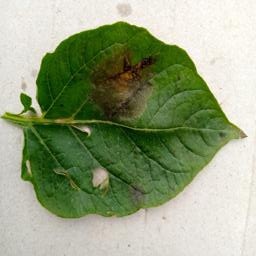
Etiqueta: Late Blight